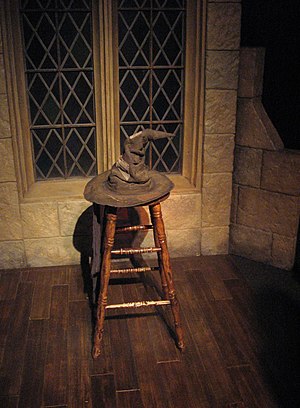
Magiske objekter i Harry Potter / Artefakter / Fordelingshatten
Fordelingshatten
Den følgende liste indeholder Magiske objekter i Harry Potter-serien. Alle disse ting eksisterer for personerne i J.K. Rowlings romanserie.